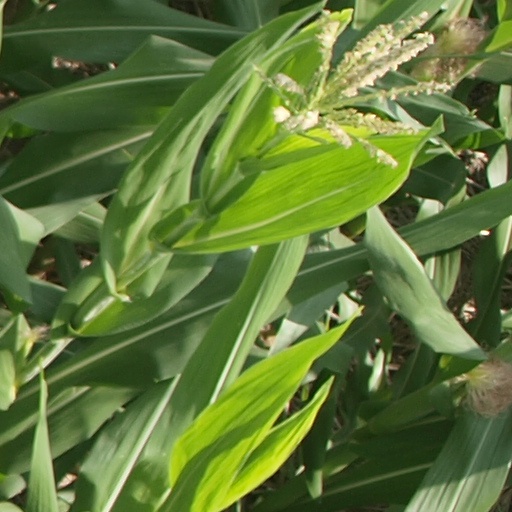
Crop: maize; corn